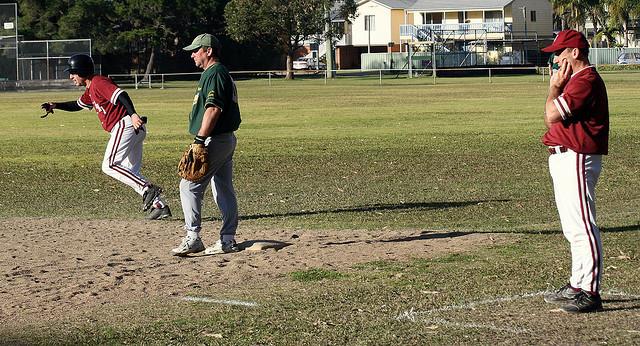
a man stands on a base as a person is running